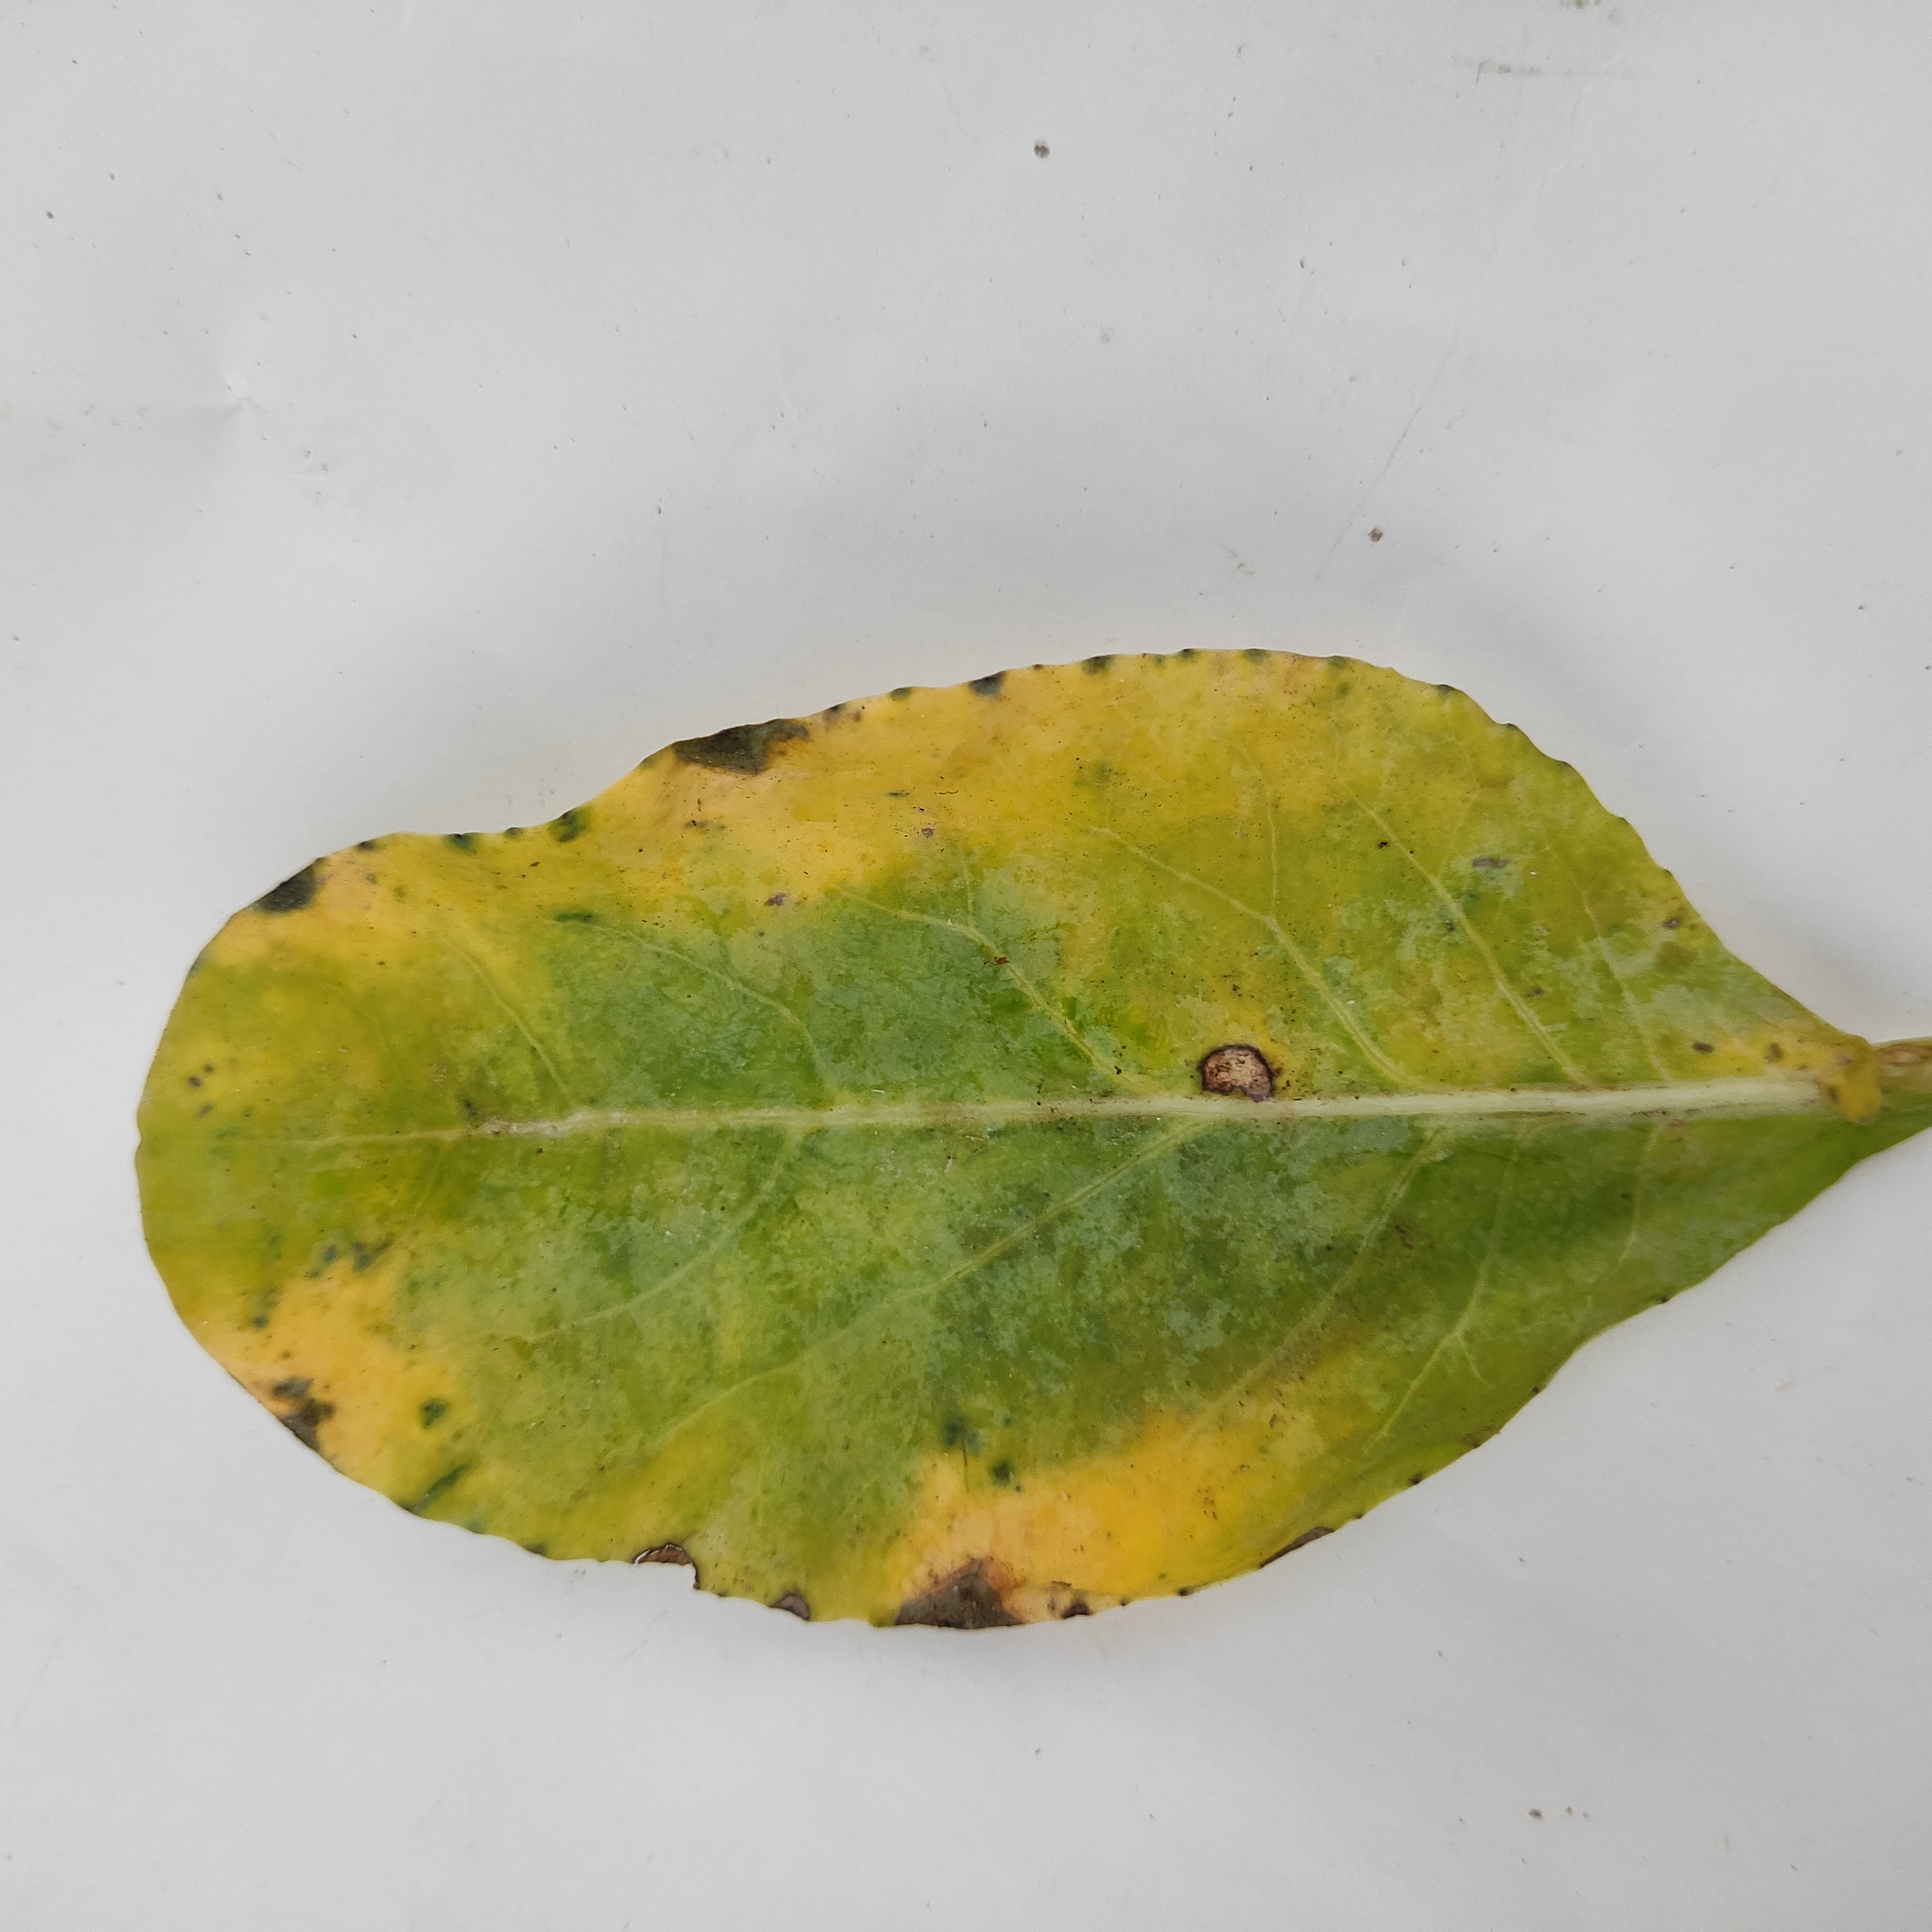
Label: Black Rot